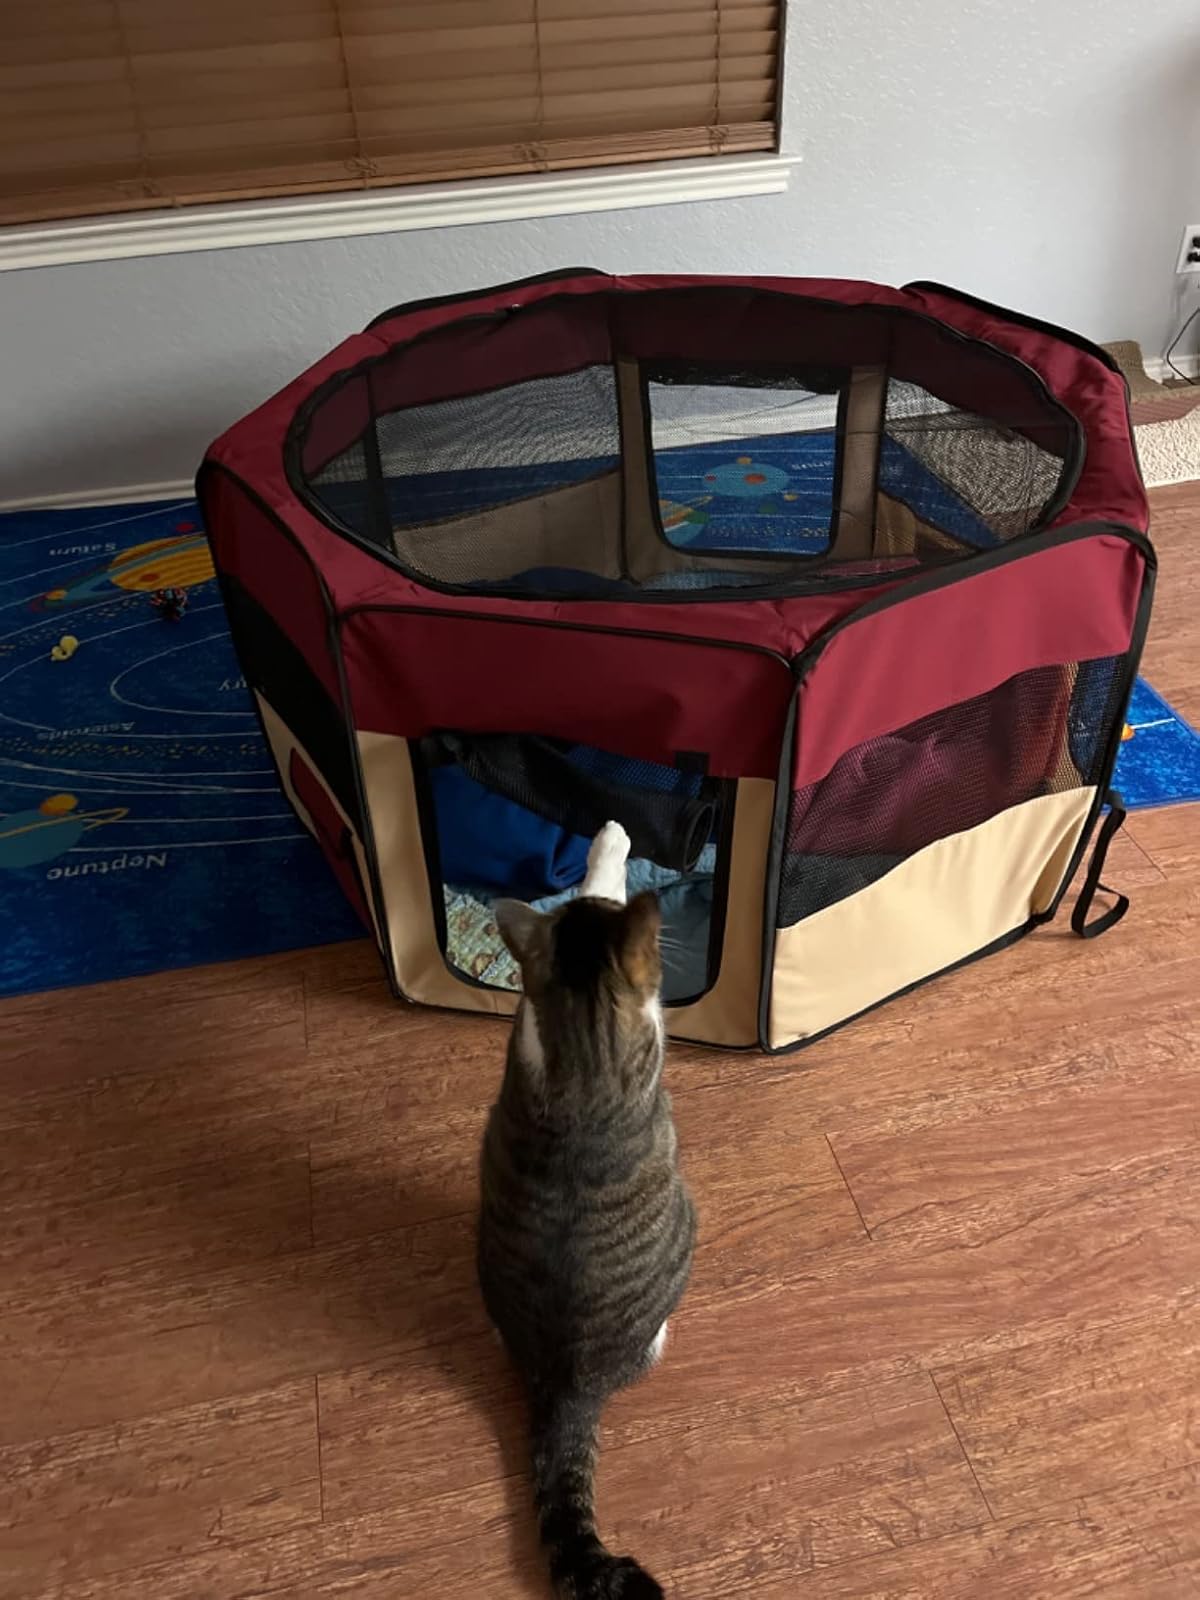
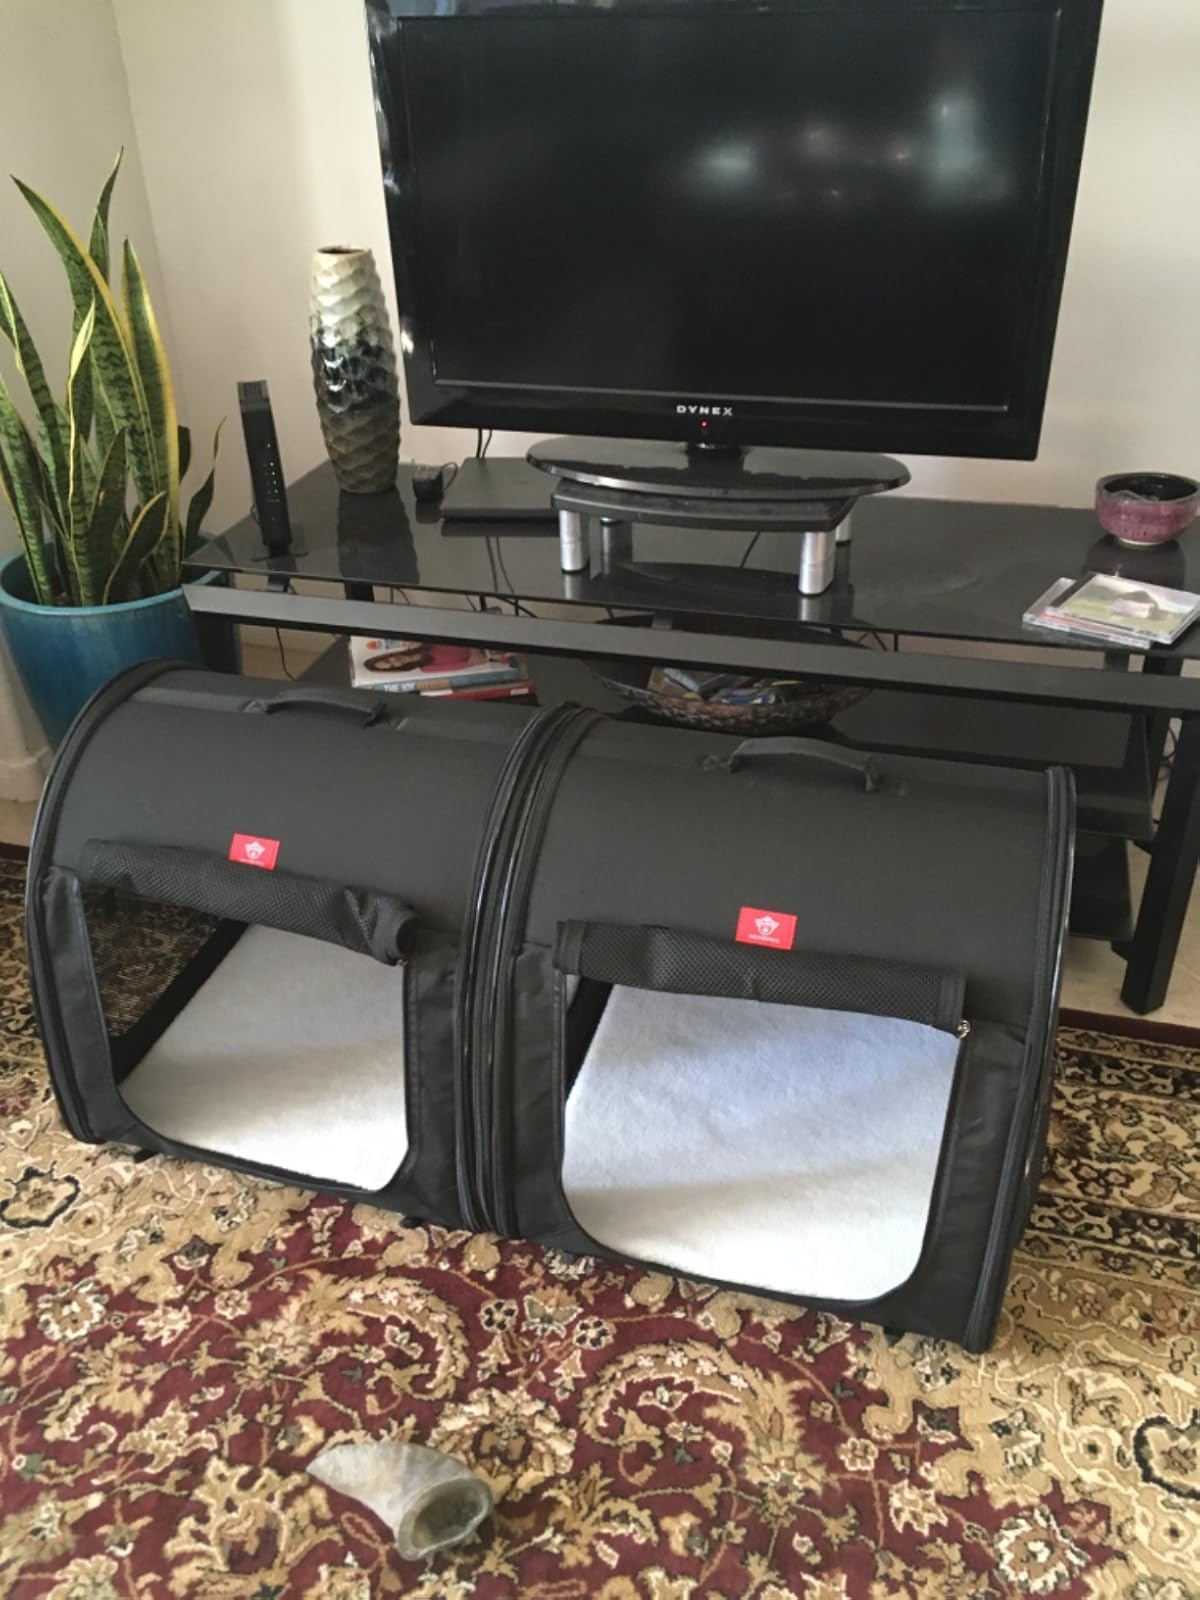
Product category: items_kennel
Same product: no